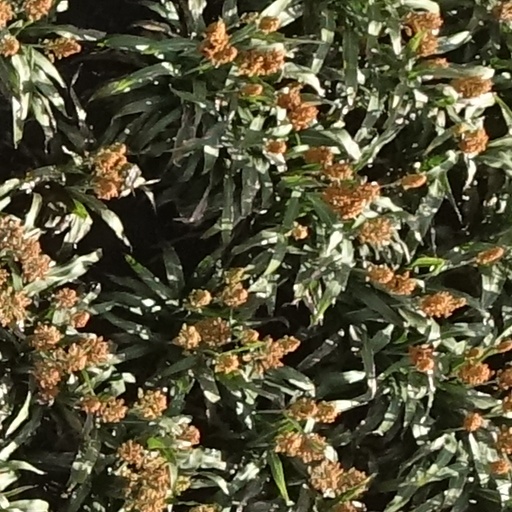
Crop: sorghum